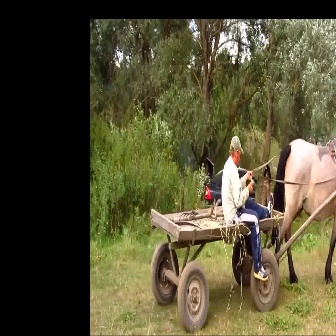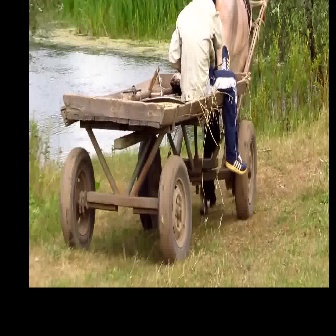
  Please identify the target specified by the bounding box [149,198,283,333] in the first image and locate it in the second image. Return the coordinates in [x_min,y_min,x_max,y_max] format.
Answer: [61,67,256,263]